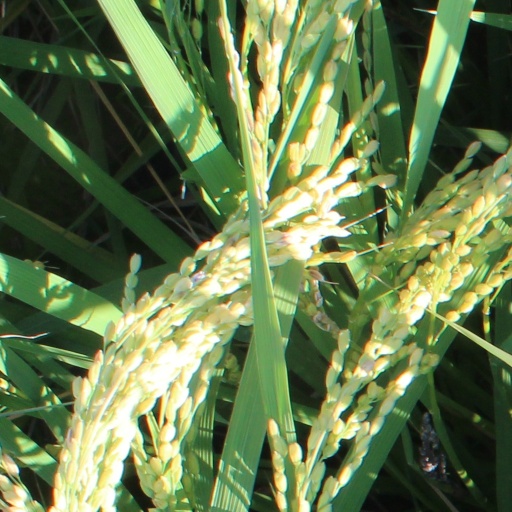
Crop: rice